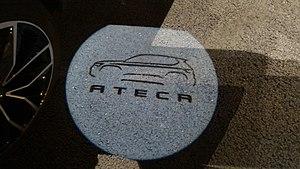
Lumière de rétroviseur du Seat Ateca.
L'Ateca est un SUV dévoilé par le constructeur automobile espagnol Seat au Salon de Genève 2016, pour une production débutant à l'été 2016.